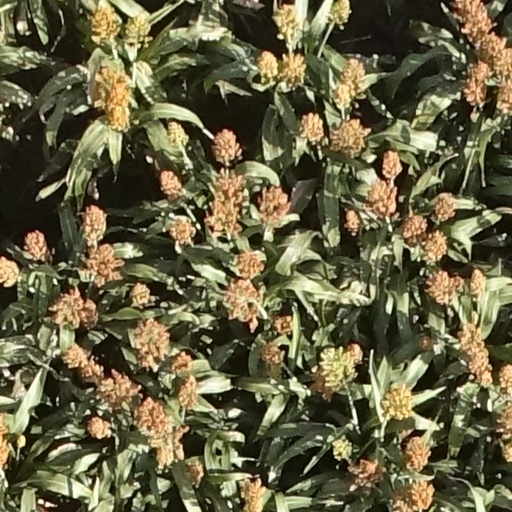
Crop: sorghum